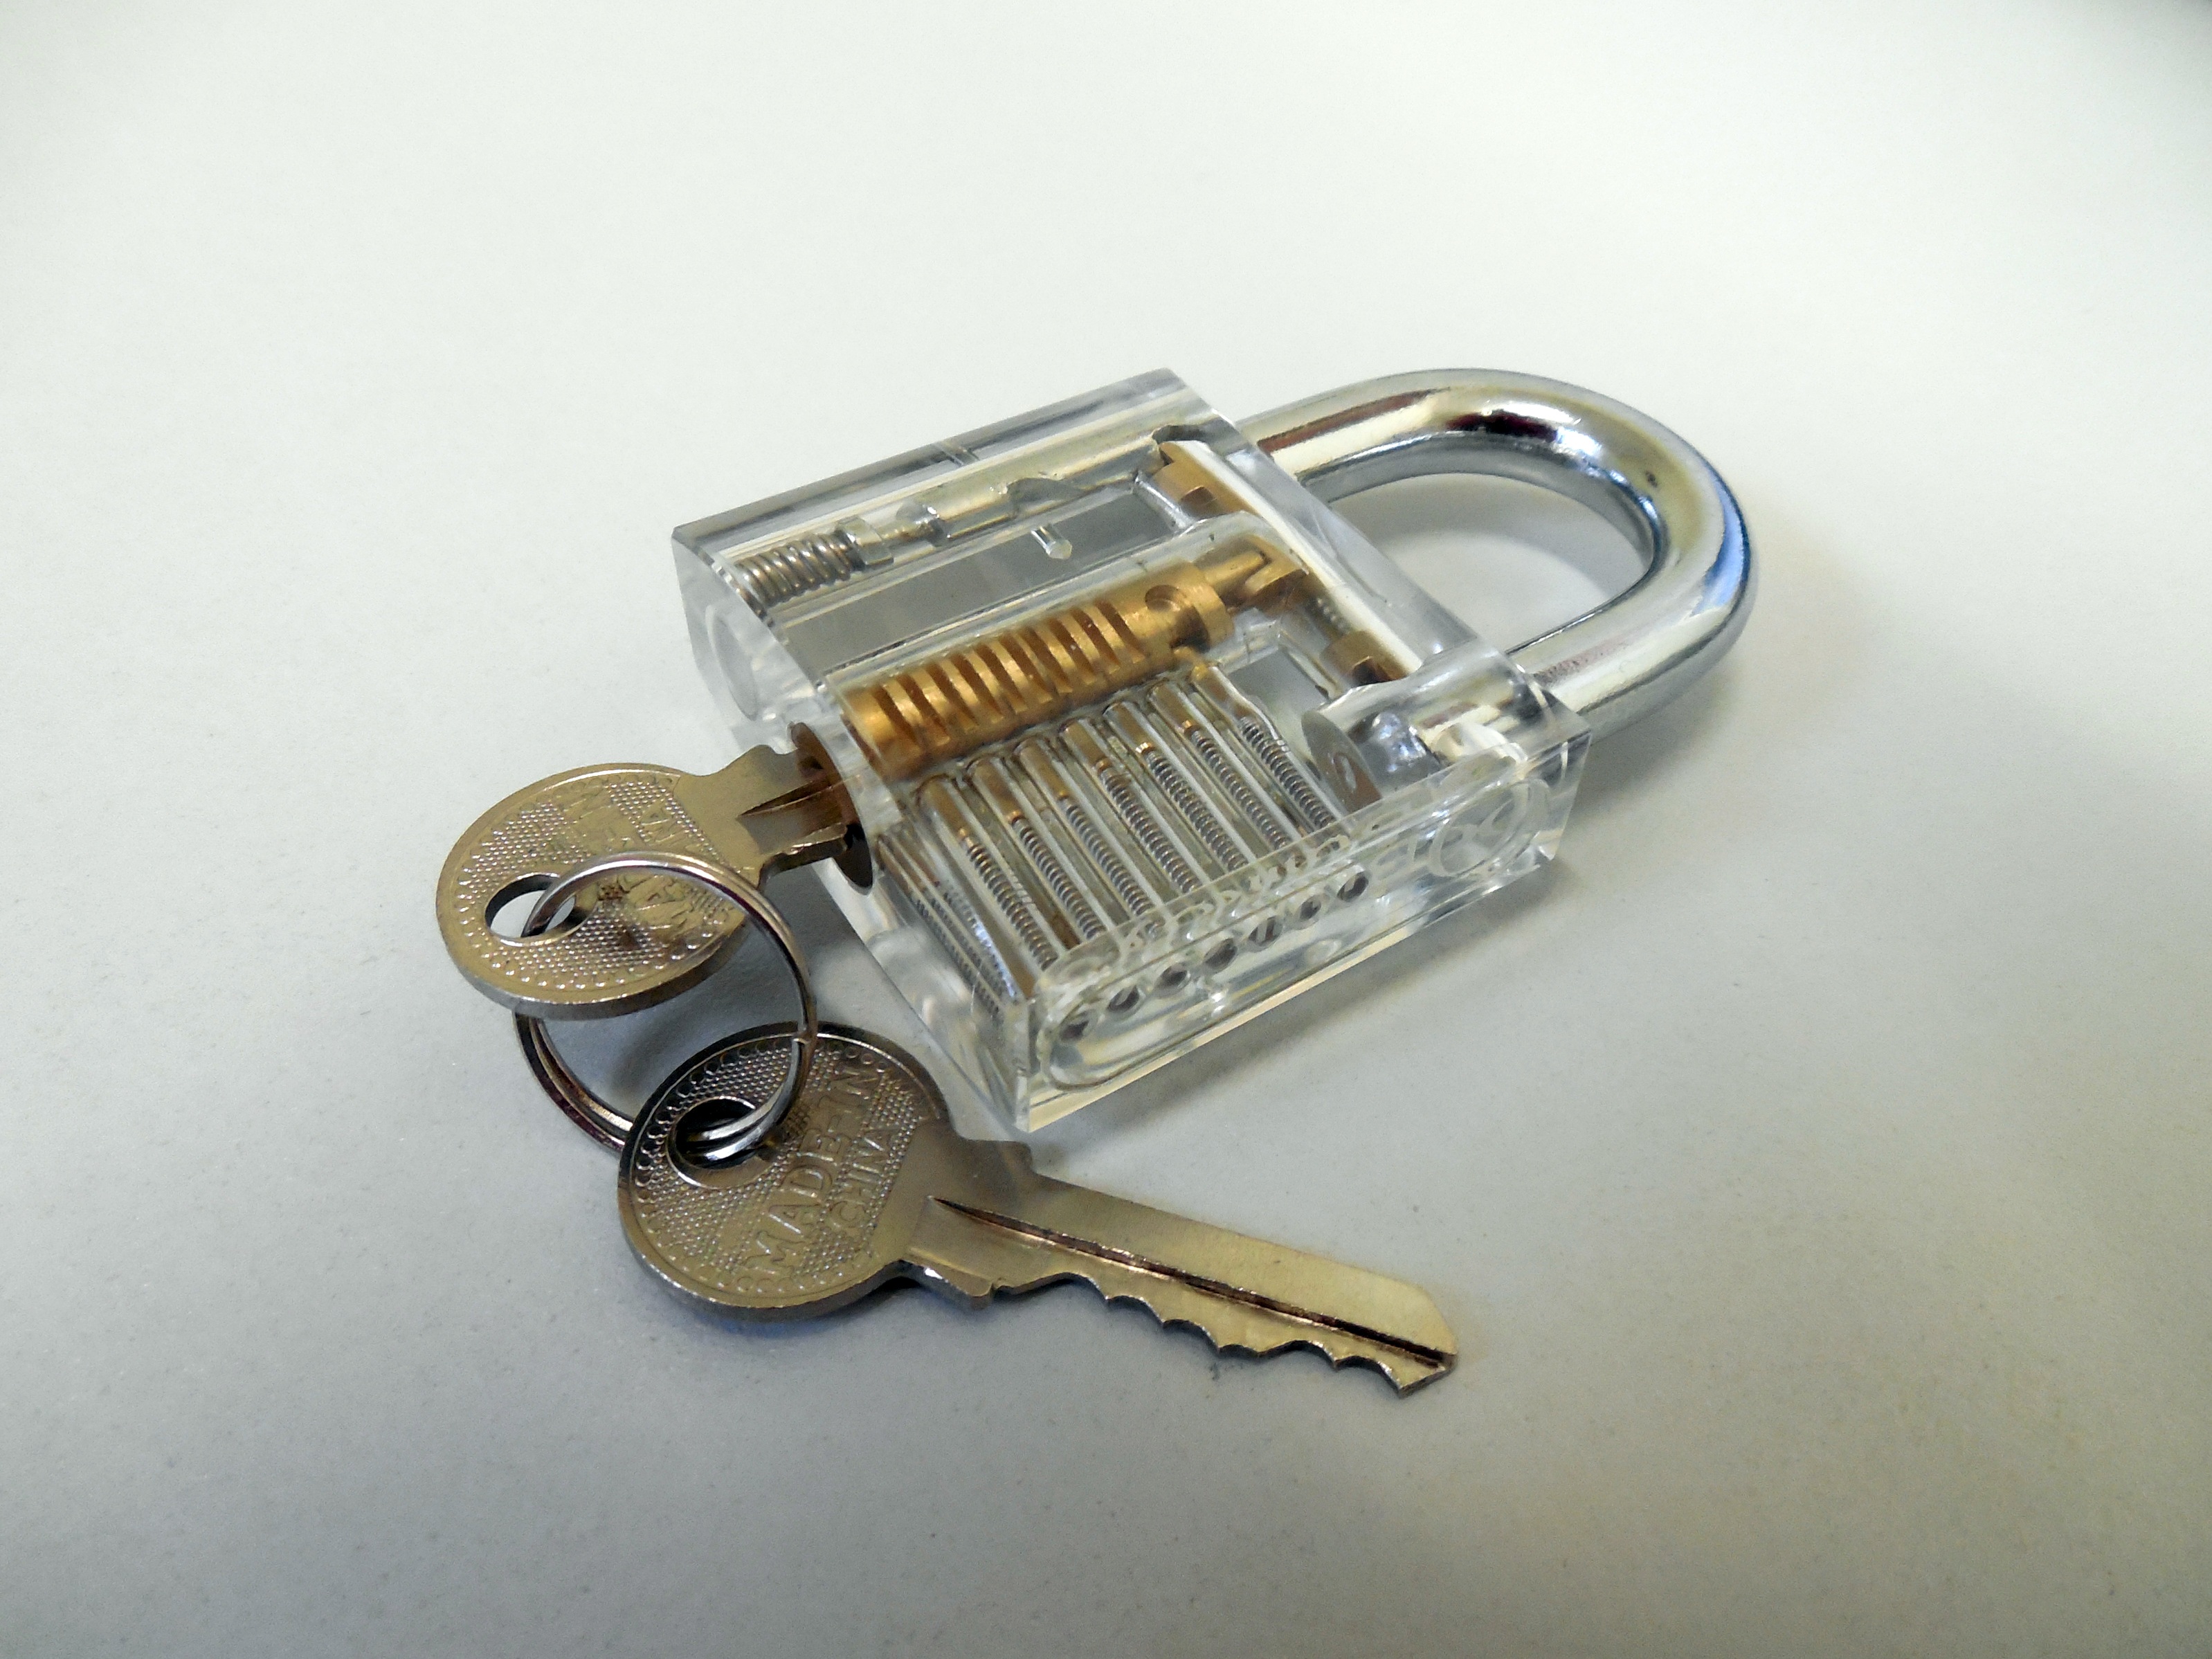
hand, key, castle, security, padlock, transparent, brass, closed, secure, capping, u lock, fashion accessory